Antoan Stoyanov

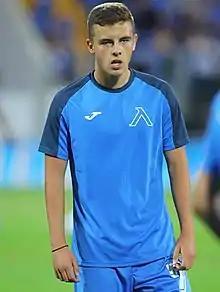
Stoyanov with Levski

Antoan Stoyanov Stoyanov (born 17 January 2005) is a Bulgarian footballer who plays as a midfielder for Botev Vratsa.